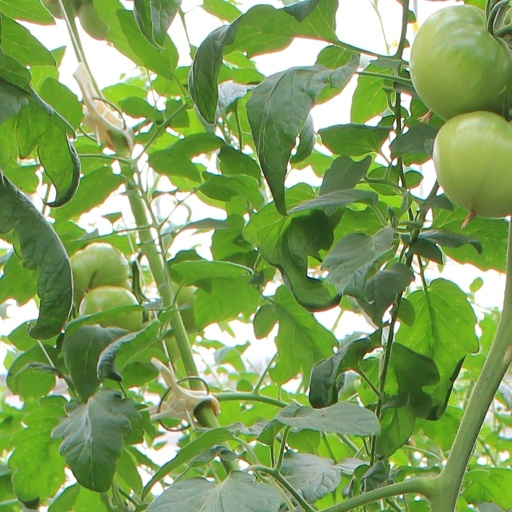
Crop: tomato